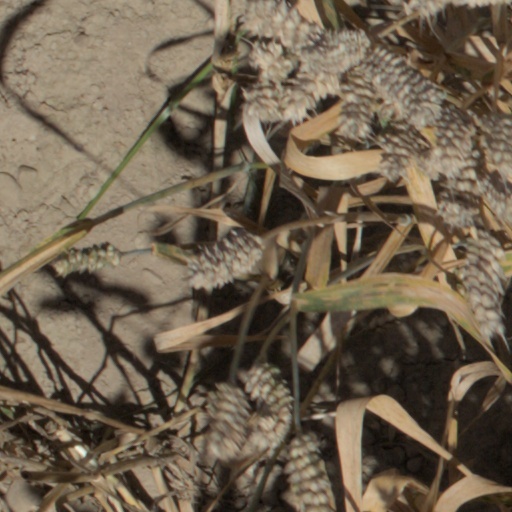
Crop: wheat